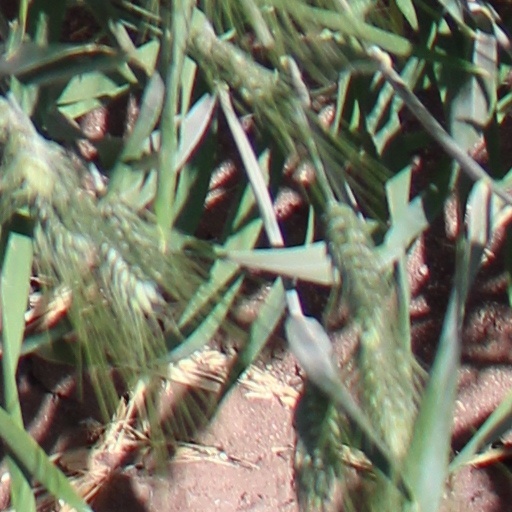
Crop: wheat